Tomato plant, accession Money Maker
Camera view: bottom (45 deg); turntable rotation: 90 degrees
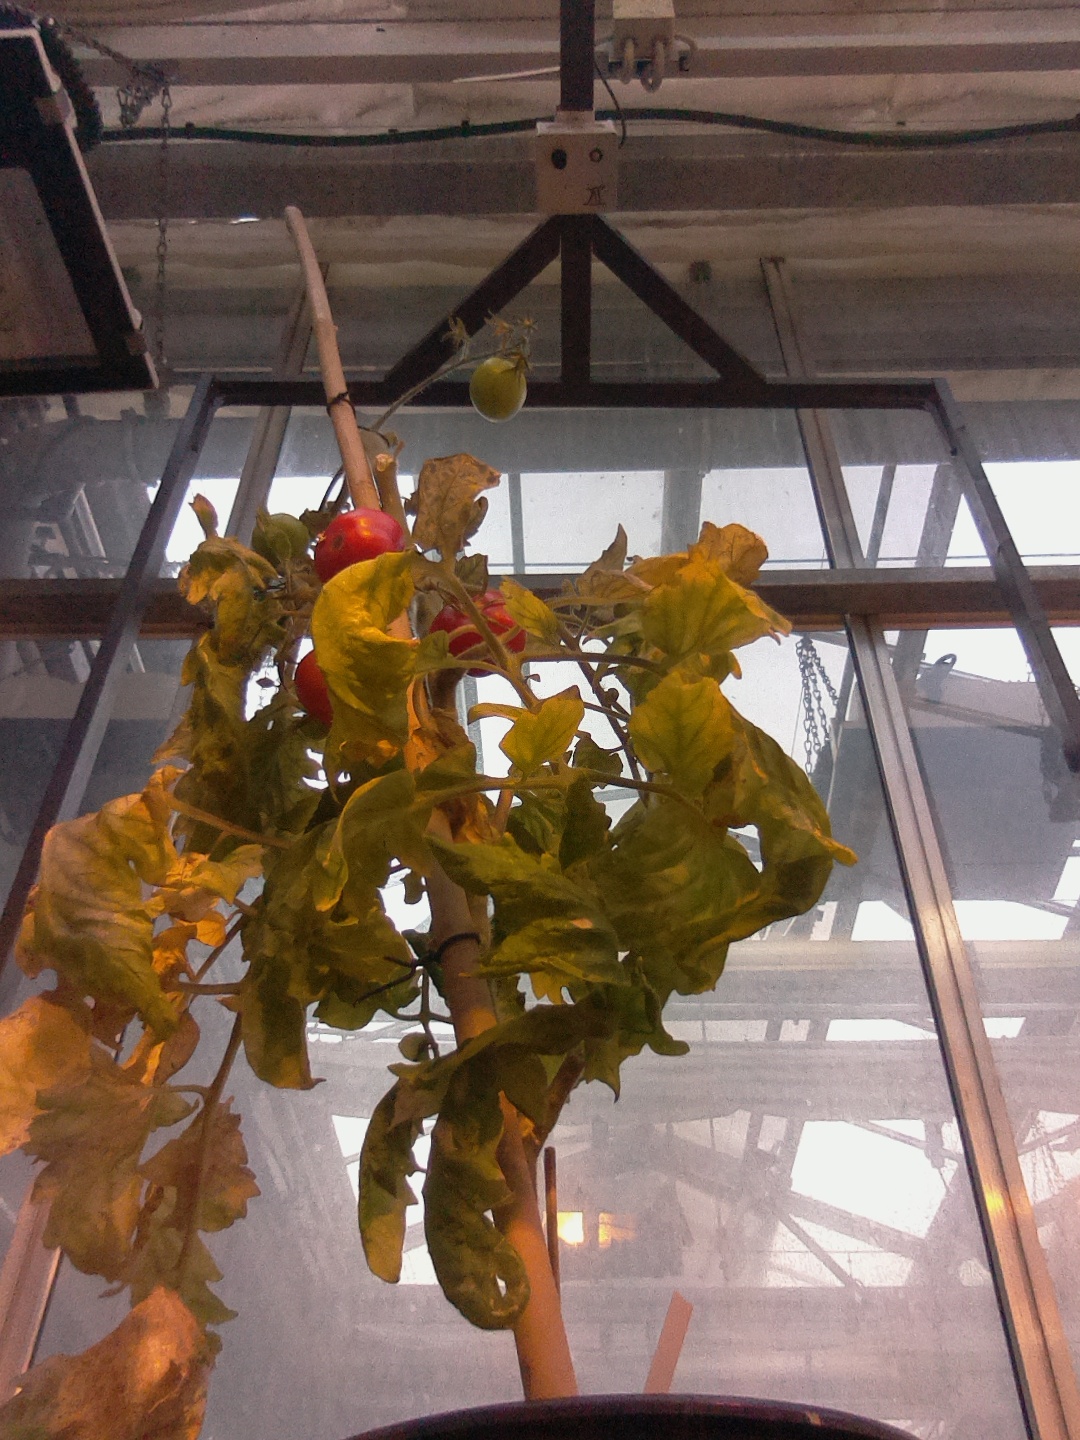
BBCH growth stage 83: 30%-40% of fruits show typical fully ripe color